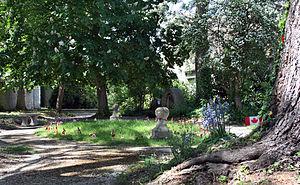
Les troupes allemandes et leurs auxiliaires commirent plusieurs massacres et de nombreuses exécutions en France, à partir de l'invasion de mai 1940 jusqu’à la Libération en septembre 1944. De nombreuses catégories de populations en furent victimes : hommes, femmes et enfants, civils, tirailleurs sénégalais en 1940, résistants blessés ou prisonniers, otages et Juifs.
L’abbaye Notre-Dame d'Ardenne est une ancienne abbaye prémontrée, fondée au XIIᵉ siècle à Saint-Germain-la-Blanche-Herbe près de Caen. Elle est aujourd’hui occupée par l'Institut mémoires de l'édition contemporaine.